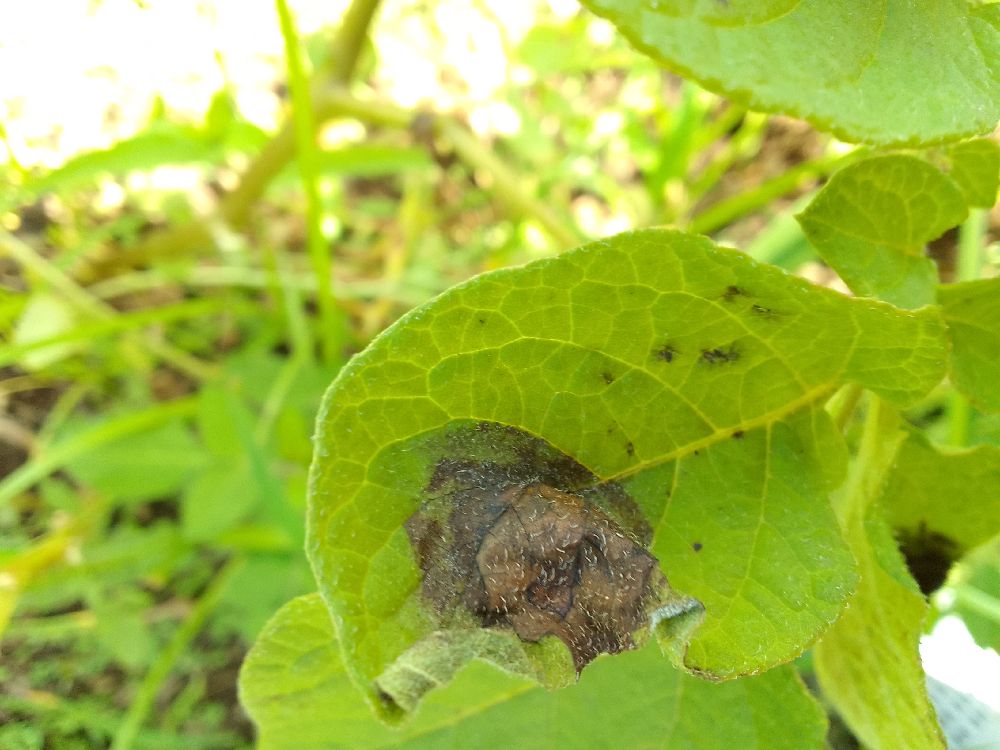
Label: Late blight